1081

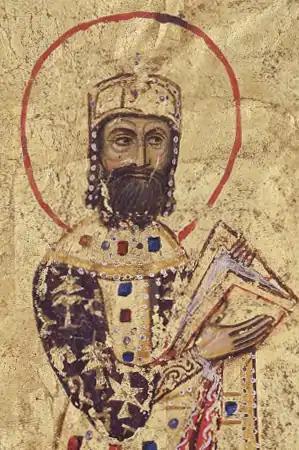
Alexios I Komnenos (r. 1081–1118), founder of the Komnenos dynasty.

Year 1081 (MLXXXI) was a common year starting on Friday of the Julian calendar.